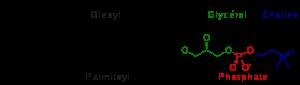
Les lipides constituent la matière grasse des êtres vivants. Ce sont de petites molécules hydrophobes ou amphipathiques principalement constituées de carbone, d’hydrogène et d’oxygène avec une densité inférieure à l'eau. Les lipides peuvent être à l'état solide, comme dans les graisses, ou liquide, comme dans les huiles. Les lipides proviennent en totalité ou en partie de condensations de thioesters basées sur des carbanions et/ou de condensations d'unités isoprène basées sur des carbocations.
La phosphatidylcholine, plus connue sous le nom de « lécithine », est un lipide de la classe des phosphoglycérides. La définition exacte de la lécithine peut dépendre du contexte. Au sens le plus strict, la lécithine désigne uniquement les phosphatidylcholines, c'est-à-dire des lipides dont la molécule est composée d'un résidu de choline, d'un phosphate, d'un résidu de glycérol et de deux résidus d'acides gras. Dans ce contexte, il serait plus juste de parler des lécithines, car il ne s'agit pas d'un seul composé, mais d'un groupe de composés dont la composition en résidus d'acides gras est variable.
Théodore Nicolas Gobley, né le 11 mai 1811 à Paris et mort le 1ᵉʳ septembre 1876 à Bagnères-de-Luchon, est un chimiste et pharmacologue français, découvreur de la lécithine et pionnier de l’étude chimique des constituants du tissu cérébral.
Une bicouche lipidique, ou double couche lipidique, est une fine membrane polaire constituée de deux feuillets de molécules de lipides. Ces membranes forment une barrière continue autour des cellules et sont un élément essentiel assurant leur homéostasie, en régulant la diffusion des ions et des molécules à travers elle. La membrane cellulaire de presque tous les organismes vivants et de nombreux virus est constituée d'une bicouche lipidique, de même que les membranes entourant le noyau cellulaire et les organites. Les bicouches lipidiques sont imperméables aux molécules hydrophiles et surtout aux ions, ce qui permet aux cellules de réguler notamment le pH et la salinité de leur cytosol à l'aide de protéines transmembranaires assurant une fonction de transporteur membranaire susceptible de générer et d'entretenir un gradient de concentration de diverses espèces chimiques entre le cytoplasme et le milieu extracellulaire.
Les lipides constituent la matière grasse des êtres vivants. Ce sont des molécules hydrophobes ou amphiphiles — molécules hydrophobes possédant un domaine hydrophile — très diversifiées, comprenant entre autres les graisses, les cires, les stérols, les vitamines liposolubles, les mono-, di- et triglycérides, ou encore les phospholipides.